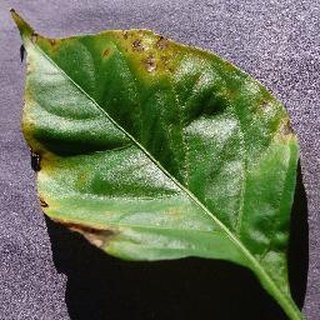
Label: bell_pepper_bacterial_spot